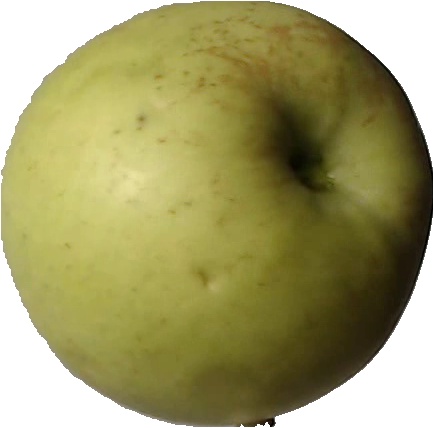
Label: apple_golden_3